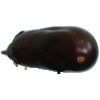
Label: Eggplant 1